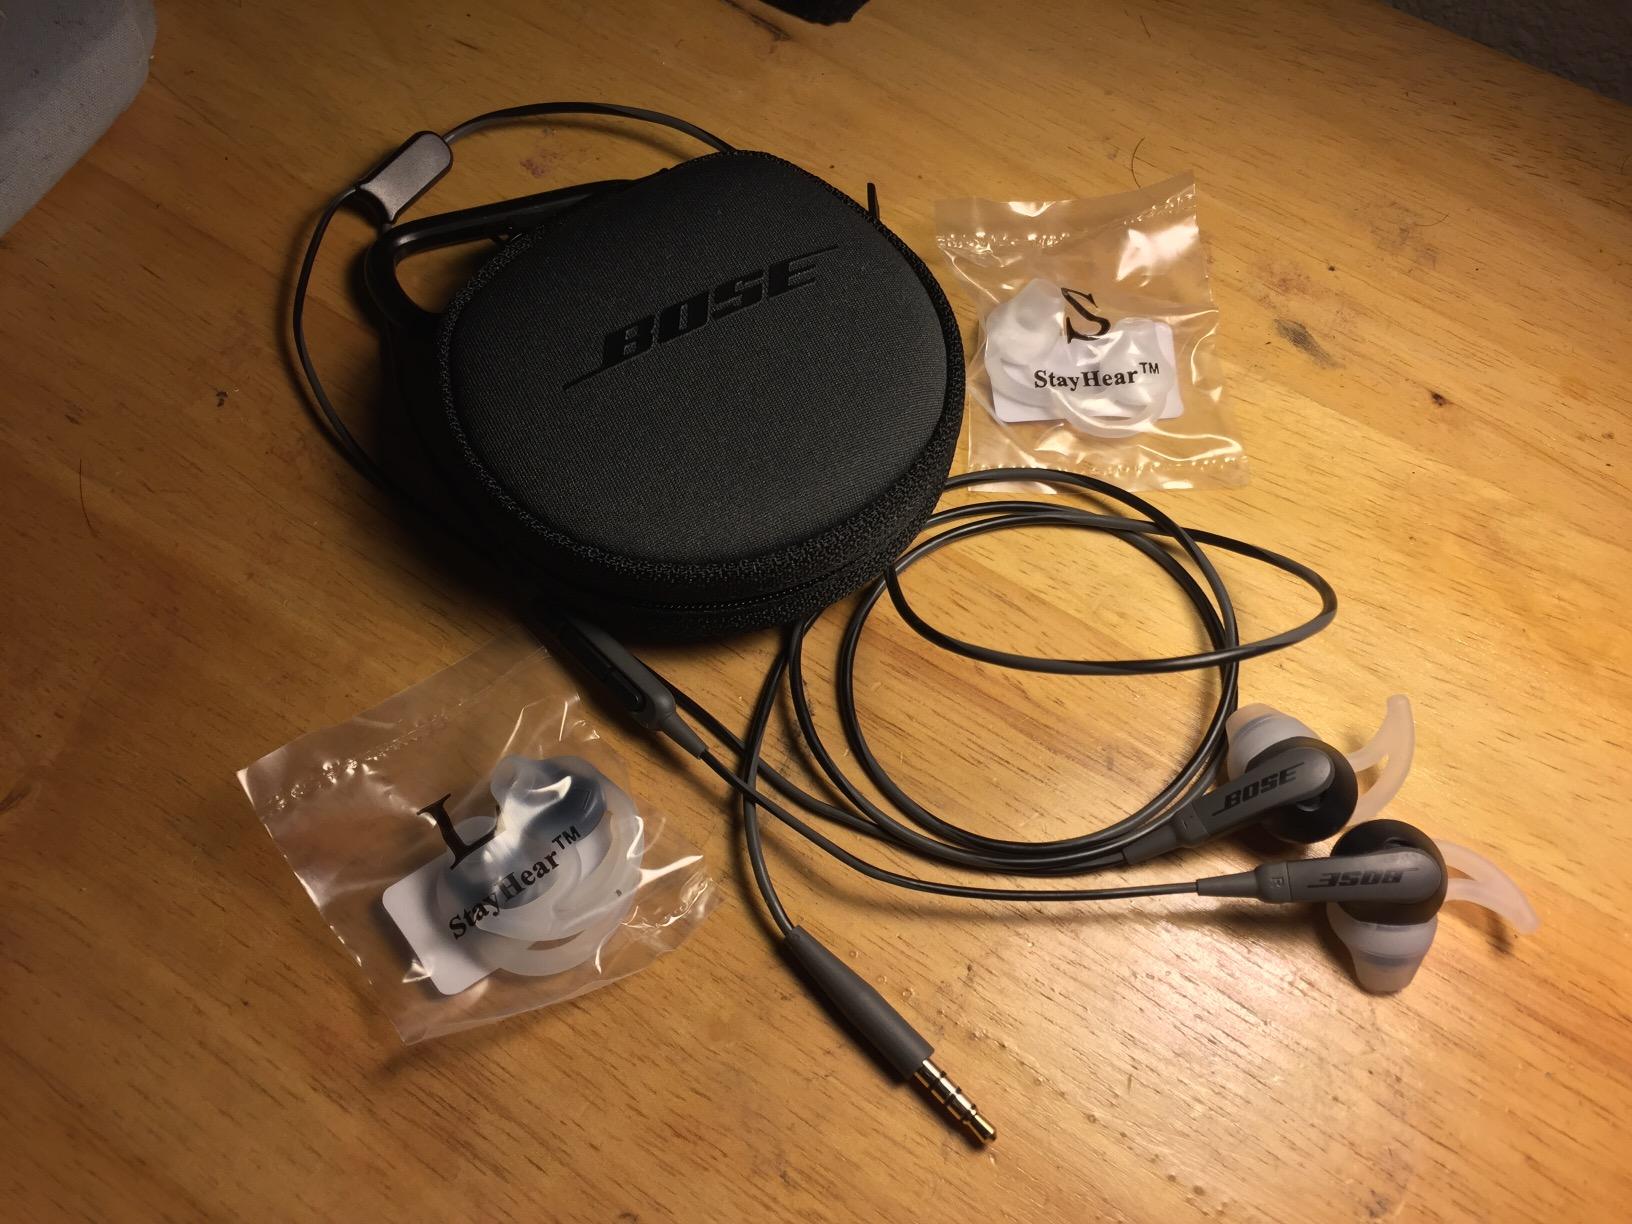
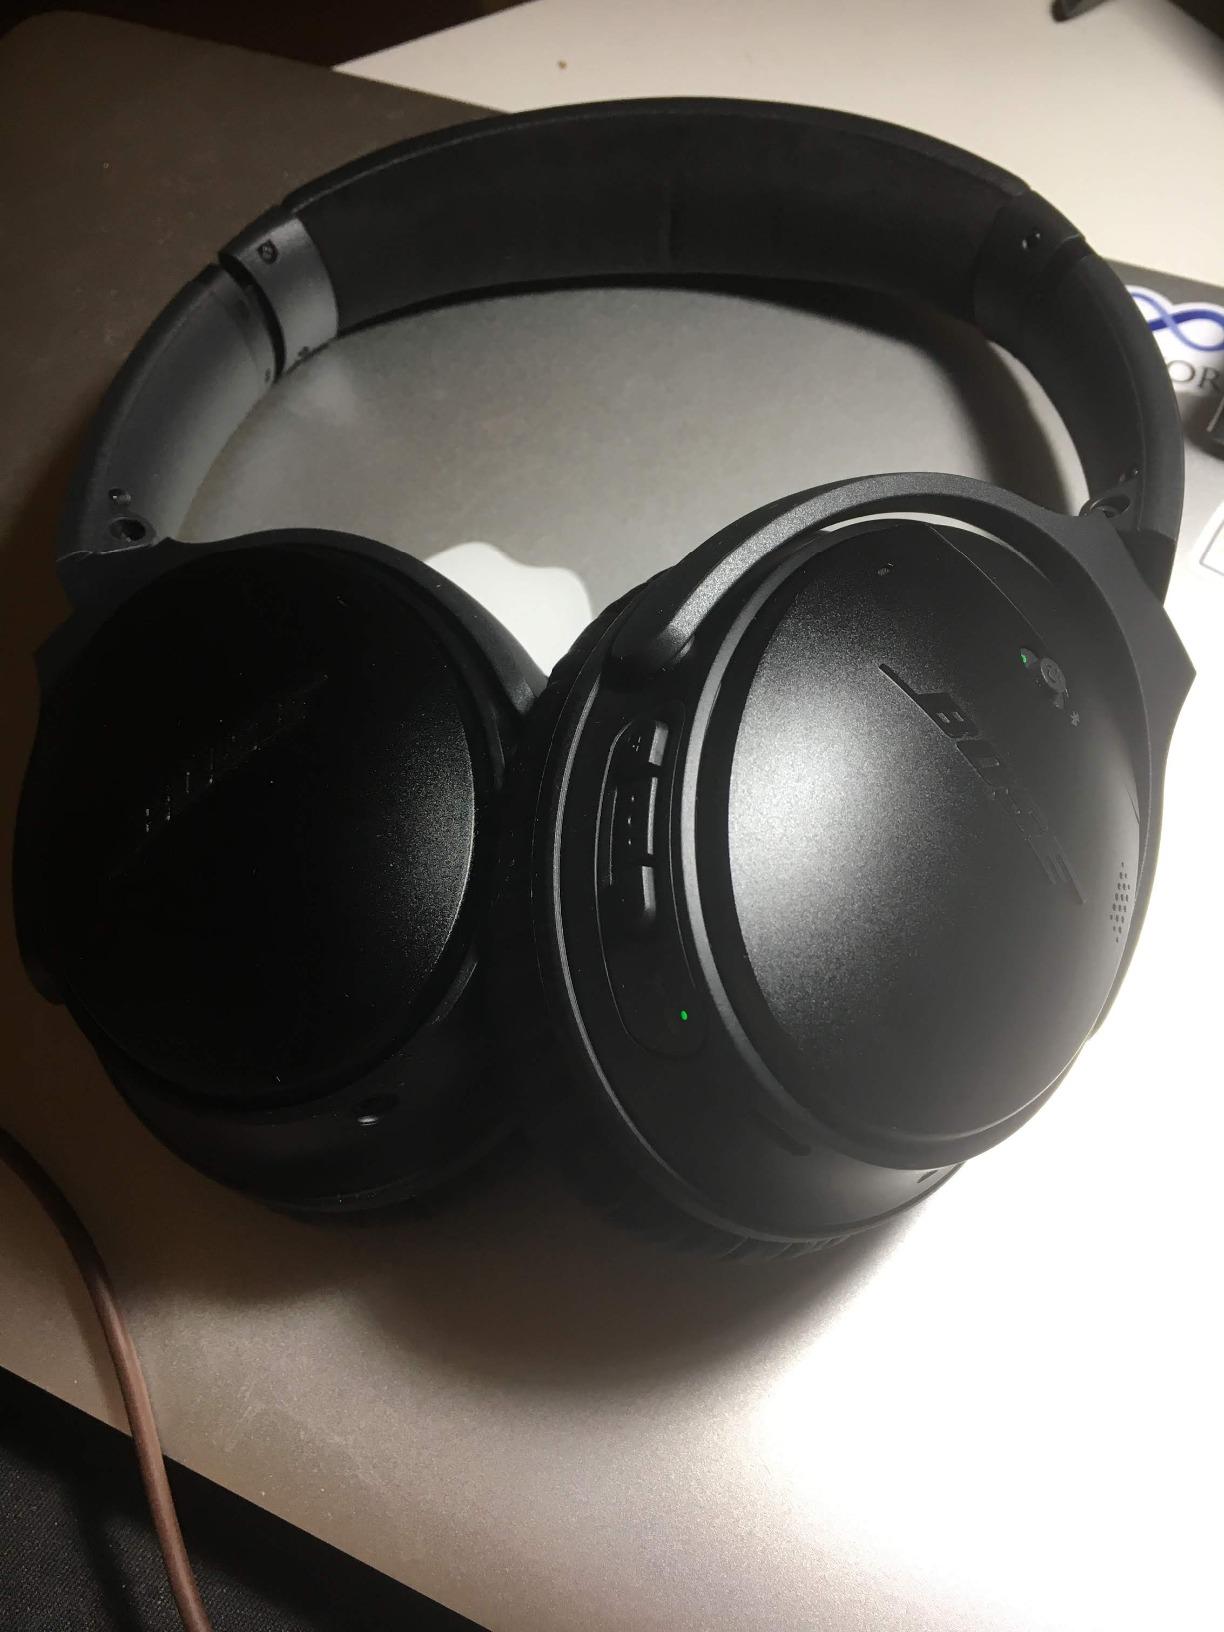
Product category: headphones
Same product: no